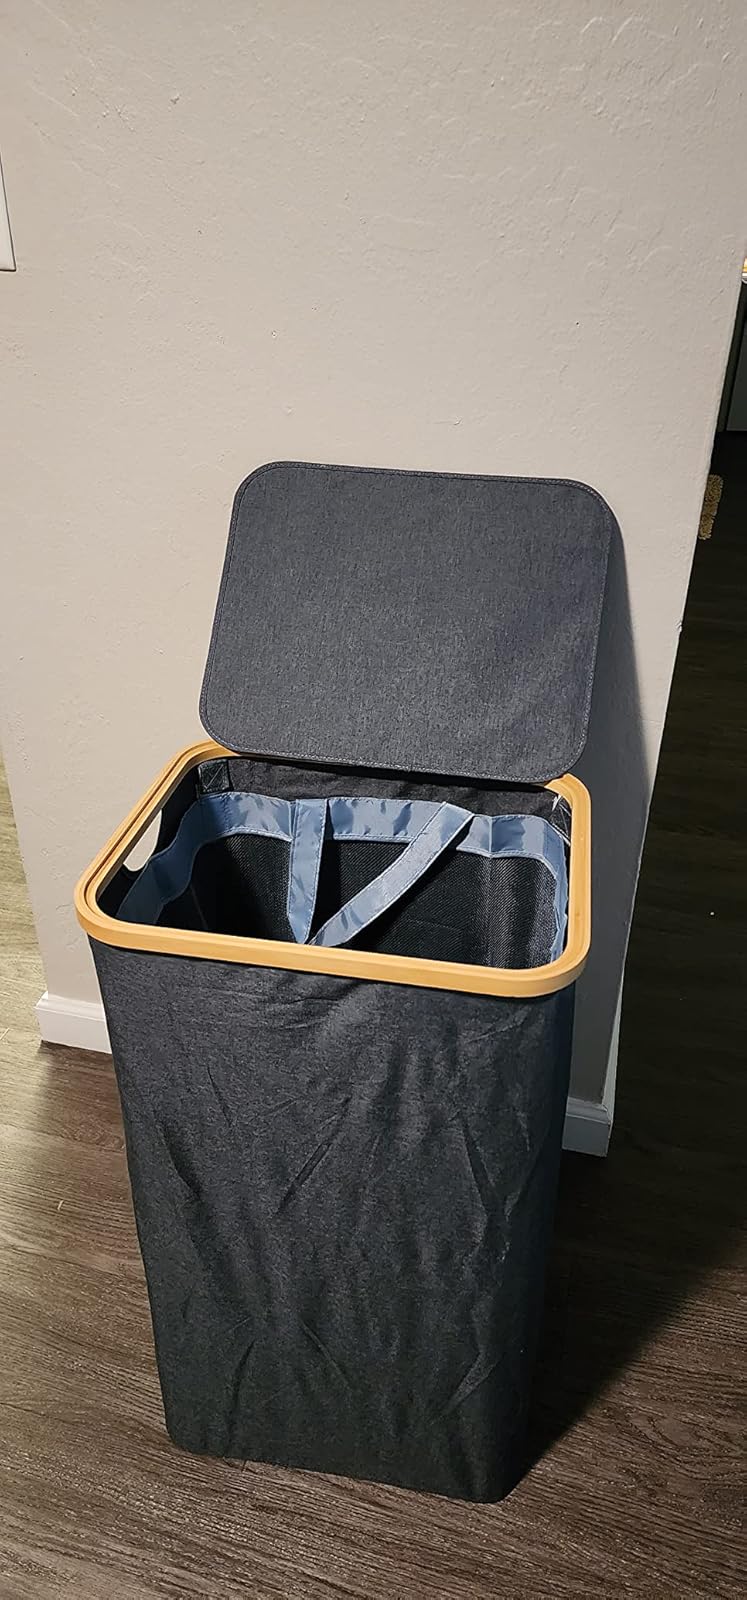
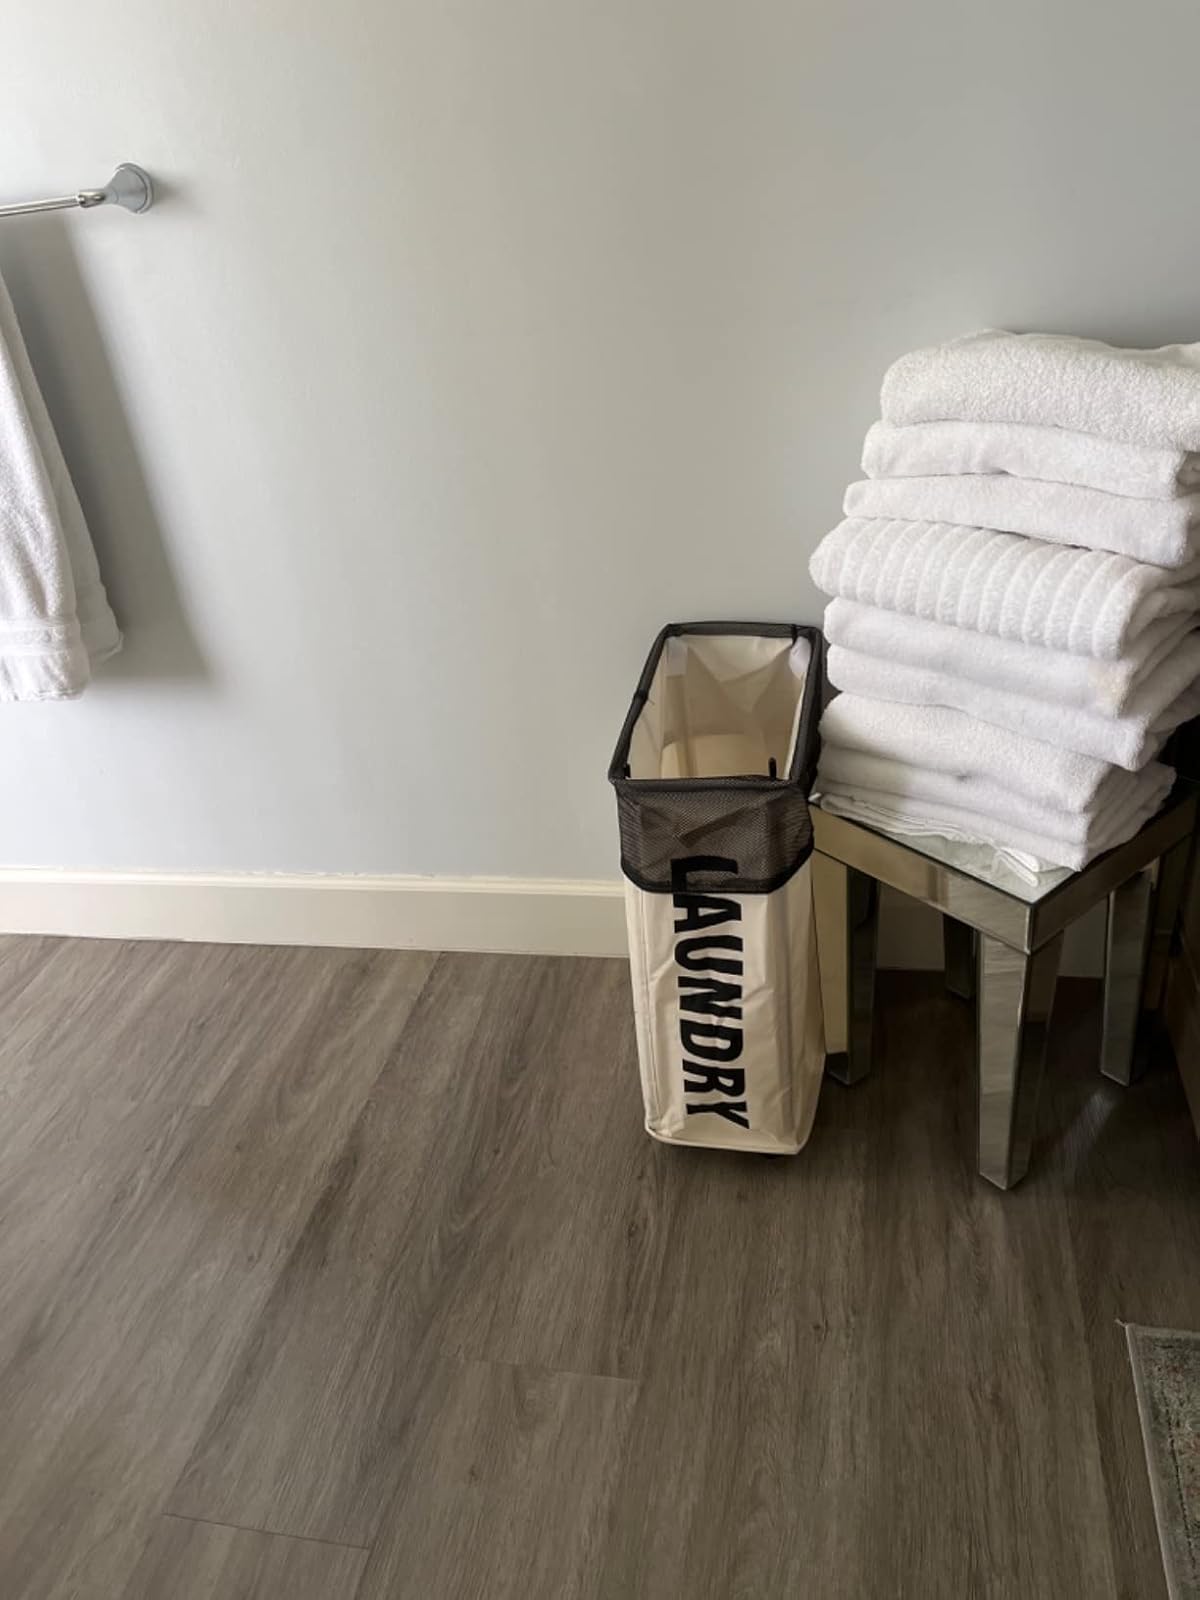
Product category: items_hamper
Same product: no